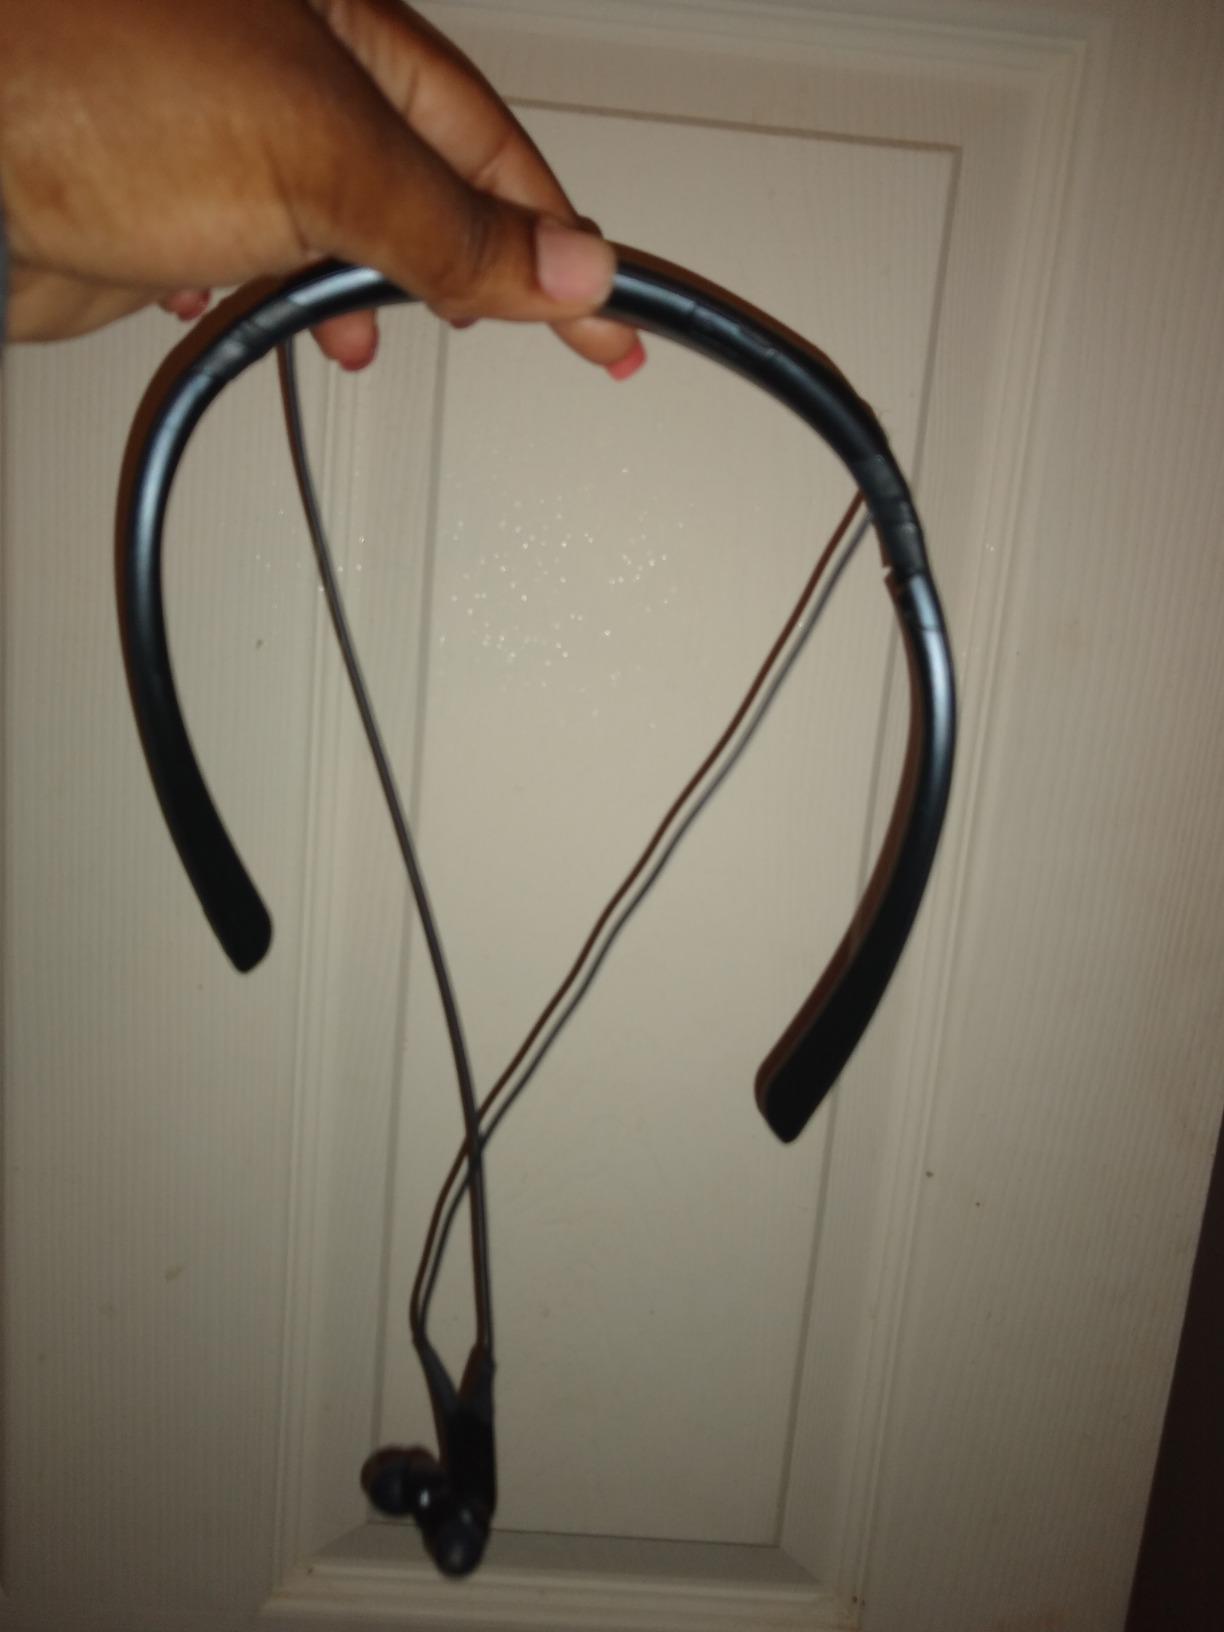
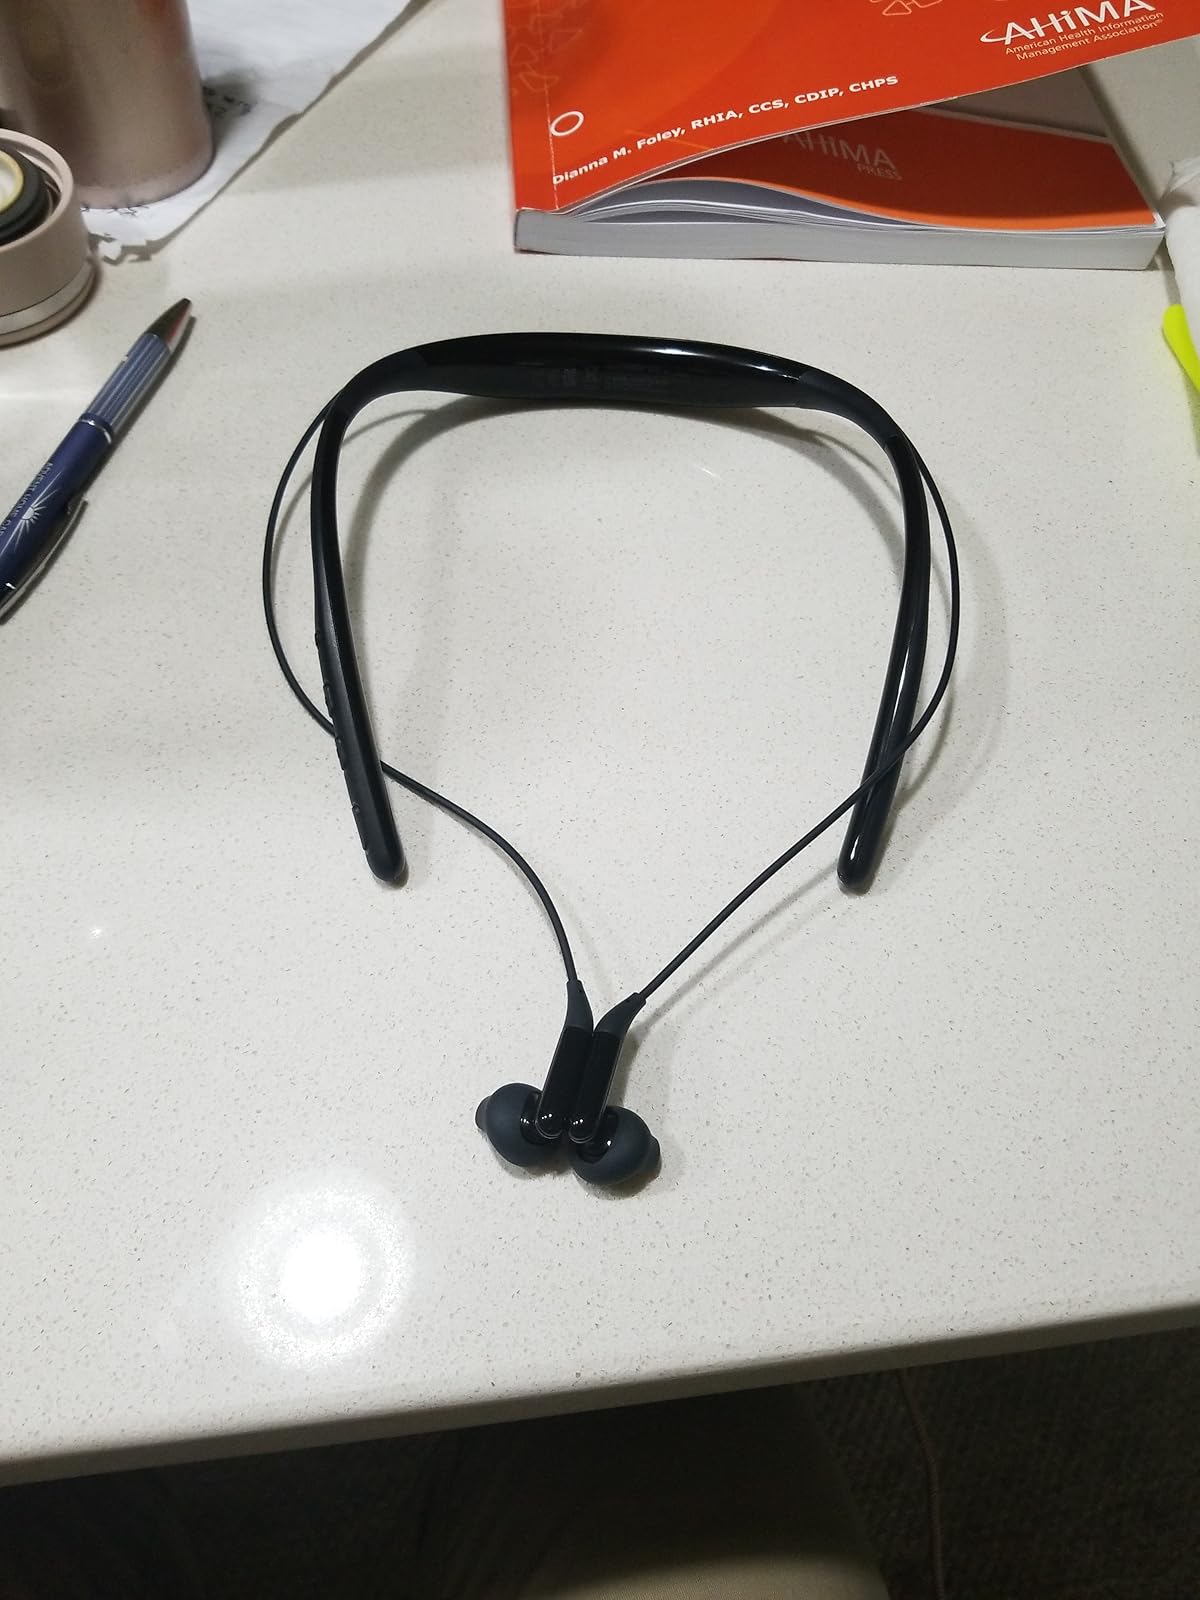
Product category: headphones
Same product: no